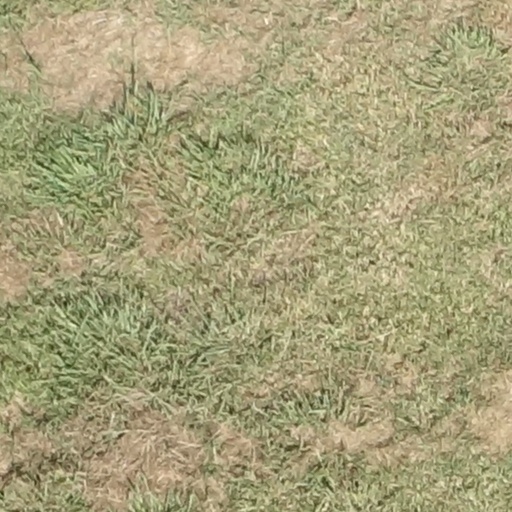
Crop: sorghum